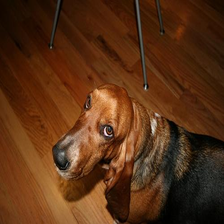
Species: dog
Breed: basset hound